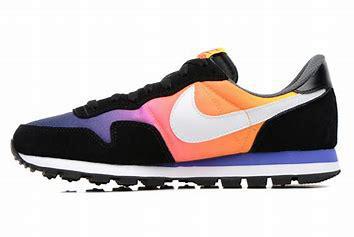
Brand: Nike
Model: Air Pegasus 83